Evan Rees (Dyfed)

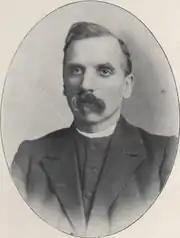
Frontispiece of "Gwaith Barddonol Dyfed" vol. 2 (1907)

Evan Rees (1 January 1850 – 19 March 1923), known by the bardic name Dyfed, was a Calvinistic Methodist minister, poet, and Archdruid of the National Eisteddfod of Wales.